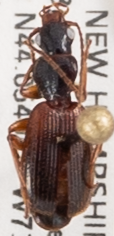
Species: Cymindis neglecta
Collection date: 2021-06-30
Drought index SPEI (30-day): -1.814
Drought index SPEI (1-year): -1.28
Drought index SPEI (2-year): -0.968